19th Cavalry Regiment (United States)

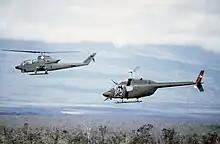
An AH-1 Cobra helicopter (front) and an OH-58 Kiowa of the troop flying in formation during Exercise Opportune Journey, 1985

In 1974, the troop became the first Guard unit to receive the Bell AH-1 HueyCobra attack helicopter and was redesignated Troop E (Air). It spent its two-week annual training period in August 1980 at the Pohakuloa Training Area alongside troops of the 25th Infantry Division. Around January 1984, the troop received nine AH-1S Cobra helicopters, replacing the older Cobras. Between November 1984 and October 1986, it was commanded by Captain (later Major) Gary M. Hara, who later became deputy commanding general of United States Army Pacific. On 31 July 1986, one of the troop's Bell OH-58A Kiowa helicopters crashed, slightly injuring the pilot and aerial observer. On 1 June 1989, it was withdrawn from CARS and reorganized under United States Army Regimental System (USARS) with headquarters at Fort Ruger.